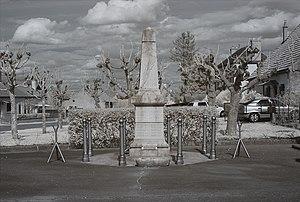
Monument aux morts, Laperrière-sur-Saône (Côte d'Or, Bourgogne, France) photographié avec un filtre infrarouge 720 nm. Català: Monument als morts durant la Primera i Segona Guerra Mundial, Laperrière-sur-Saône (Costa d'Or, Borgonya, França) fotografiada amb un filtre infraroig 720 nm. Español: Monumento a los muertos durante la Primera y Segona Guerra Mundial, Laperrière-sur-Saône (Côte d'Or, Borgoña, Francia) fotografiada con un filtro infrarrojo 720 nm.
Laperrière-sur-Saône est une commune française située dans le canton de Brazey-en-Plaine du département de la Côte-d'Or en région Bourgogne-Franche-Comté.